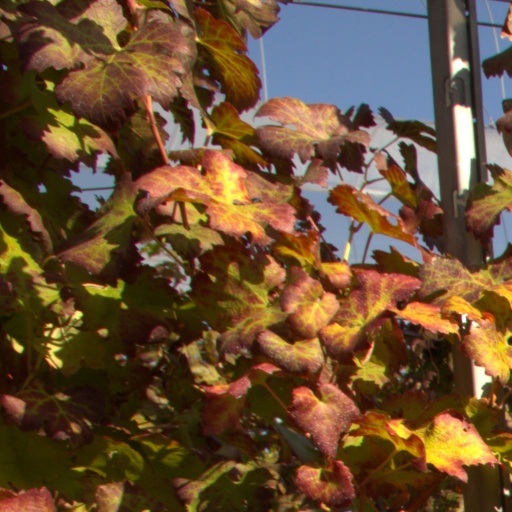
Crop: grape